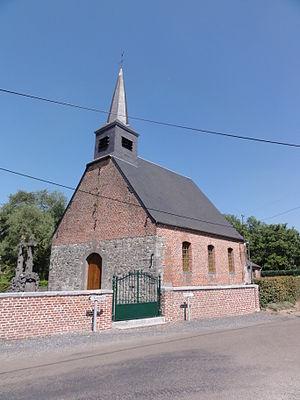
L'église Saint-Nicolas de Papleux est une église située à Papleux, en France.
Papleux est une commune française située dans le département de l'Aisne, en région Hauts-de-France.